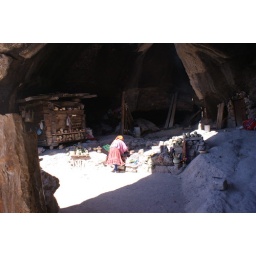
The lady lives in the house behind the trinkets, her kitchen is on the right